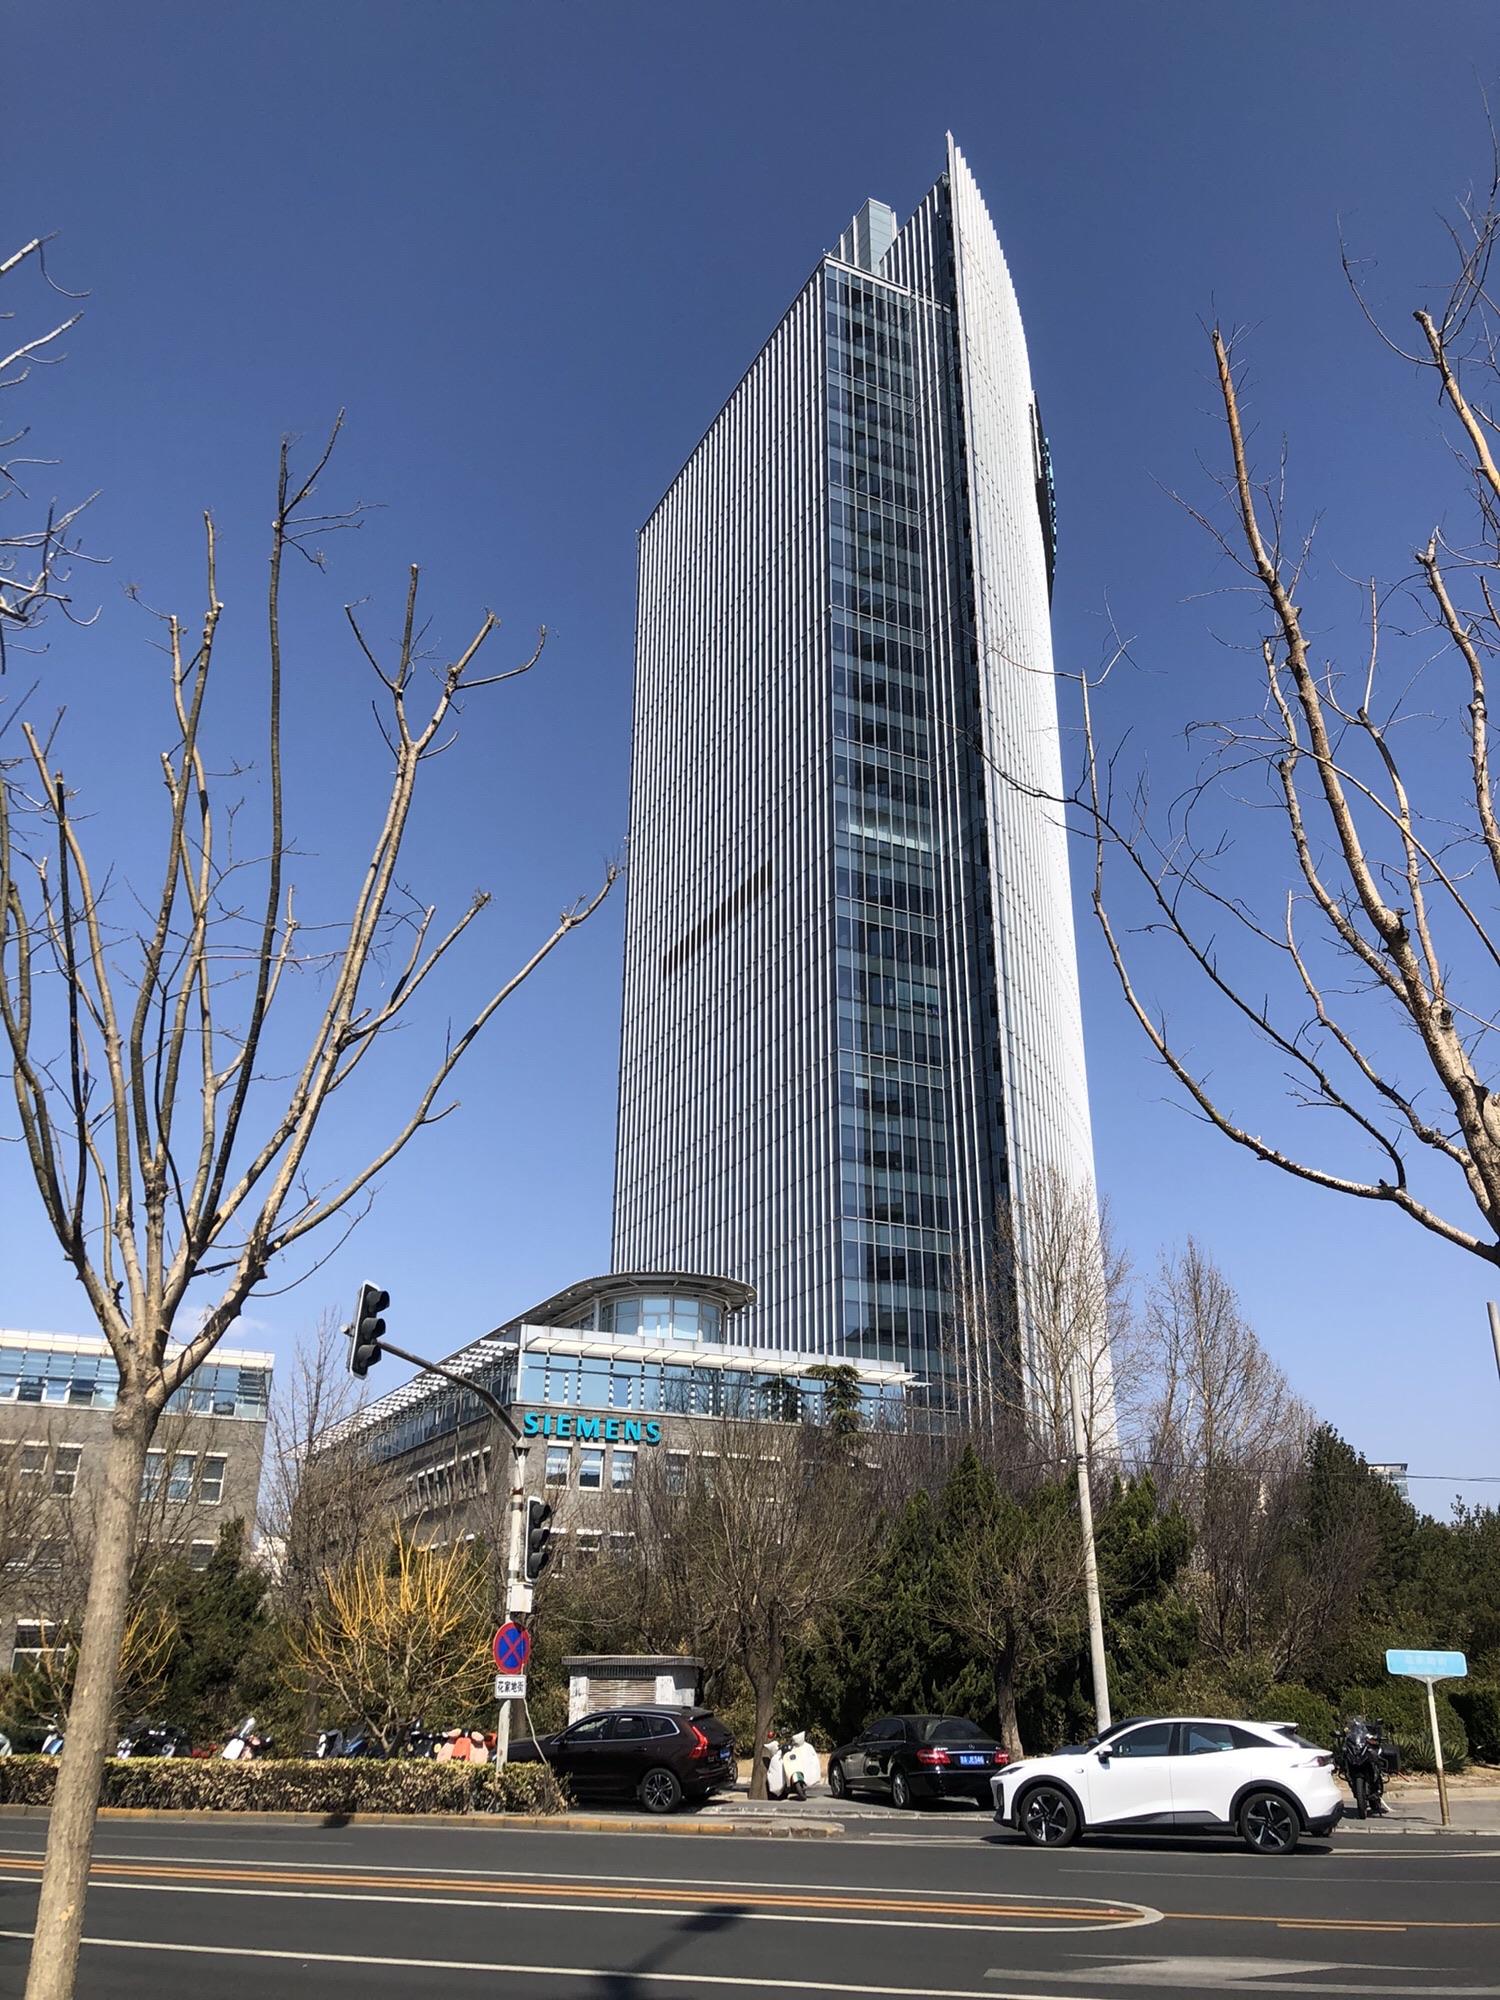
地标名称：西门子大厦
所在城市：北京市·朝阳区